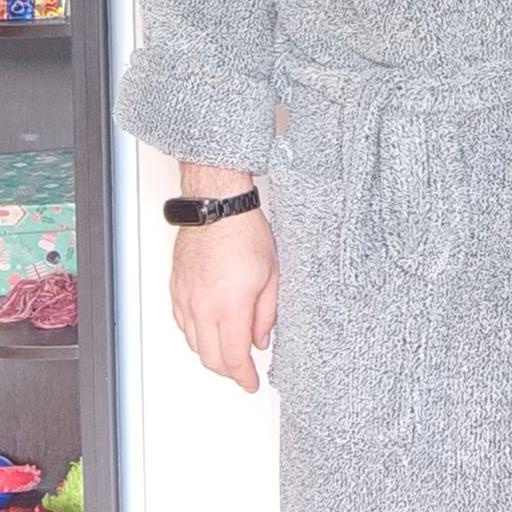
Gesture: no_gesture